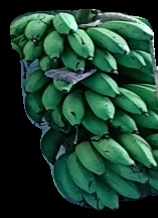
Variety: rasbale
Grade: grade2